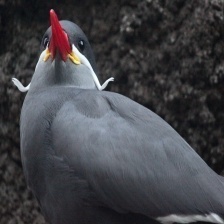
Species: INCA TERN
Scientific name: LAROSTERNA INCA